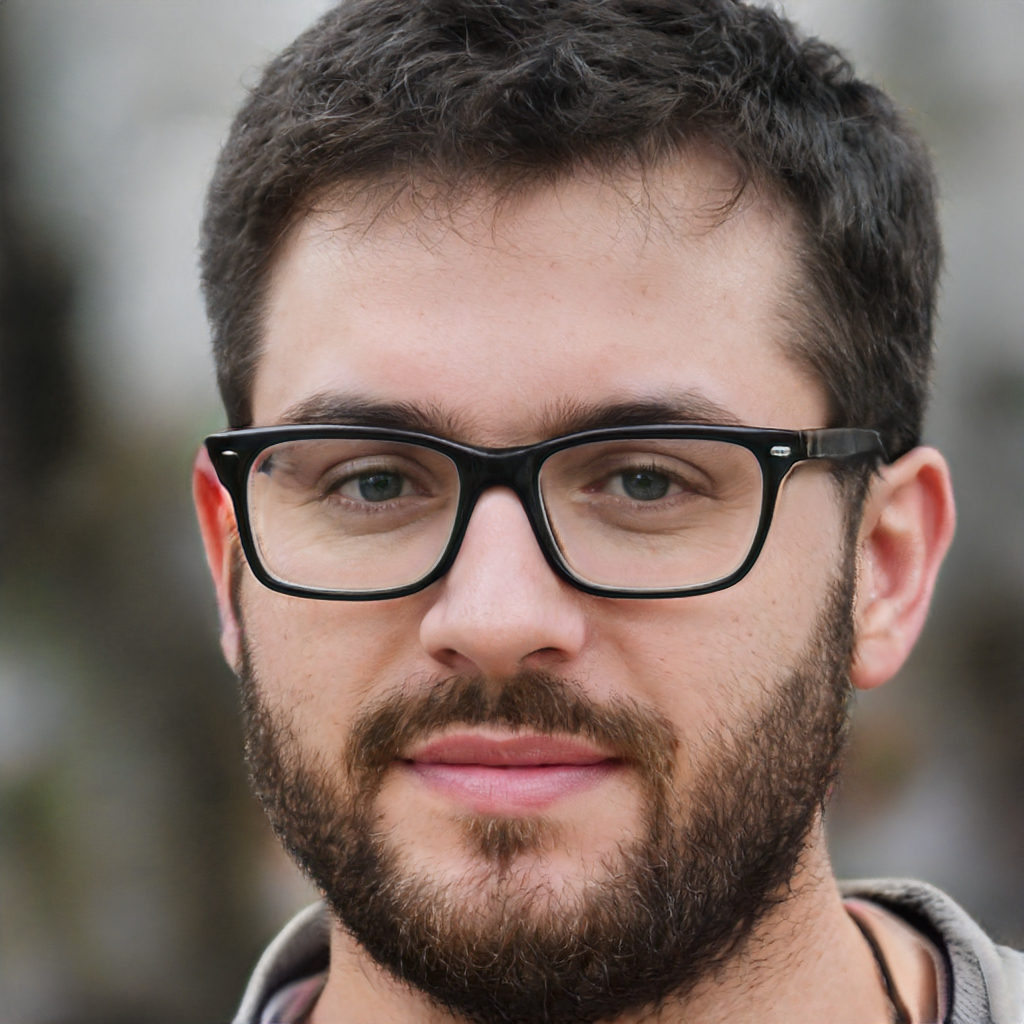
Gender: Male